Adolphe Thiers

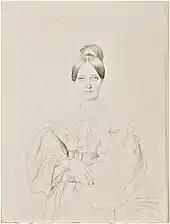
Portrait of Elise Thiers by Ingres (1834)

The news of the disaster reached Paris on 2 September, and was confirmed the next day. Two hundred twenty Deputies of the Assembly gathered on the 4th and, following Thiers' formula, declared that, "due to circumstances", there was a vacancy of power. At the same time, a group of republican deputies, including Léon Gambetta and headed by General Trochu, met at the Hôtel de Ville and formed a provisional government, called the Government of National Defense, which was determined to continue the war. Thiers told the monarchist deputies, "In the presence of the enemy, who will soon be outside Paris, we have just one thing to do; to retire from here with dignity." He closed the session of the Assembly and offered his services to the new republican government.